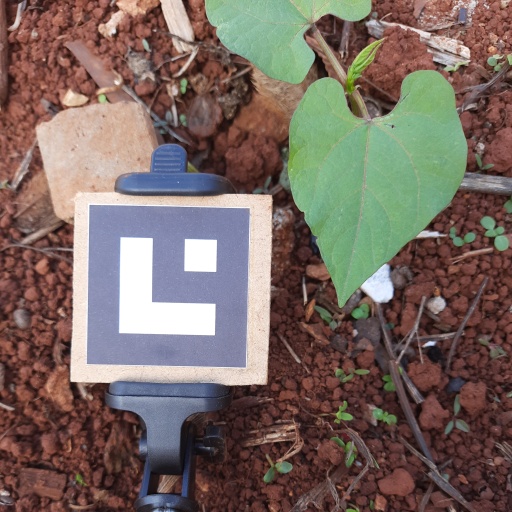
Observations: flat surface, eating holes in the center, under shade